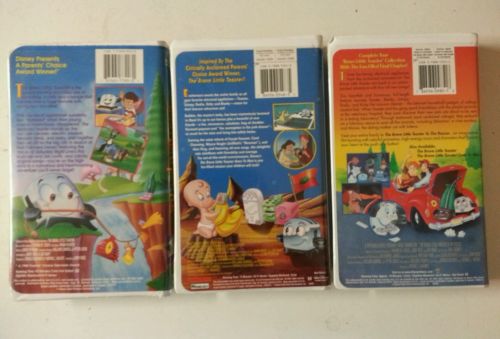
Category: toaster